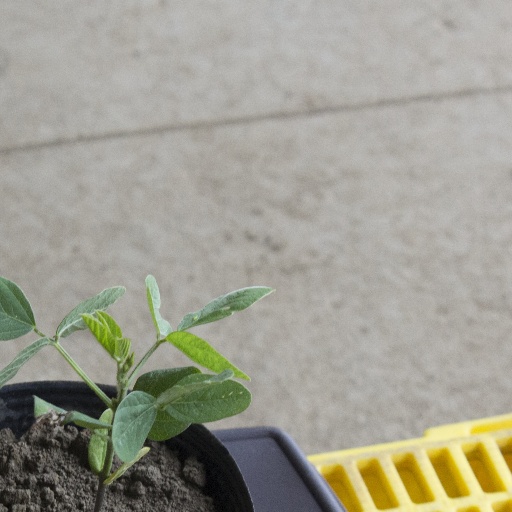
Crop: soybean